Trinity Church, Dublin

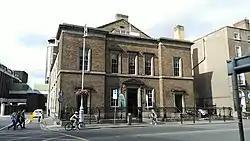
Trinity Church in September 2018

Trinity Church, Dublin, also called the Protestant Episcopal Church, was a Church of Ireland church on Gardiner Street in Dublin, Ireland, the building of which began in 1838. It closed around 1909 and was reopened in the 2000s by an independent Christian group.